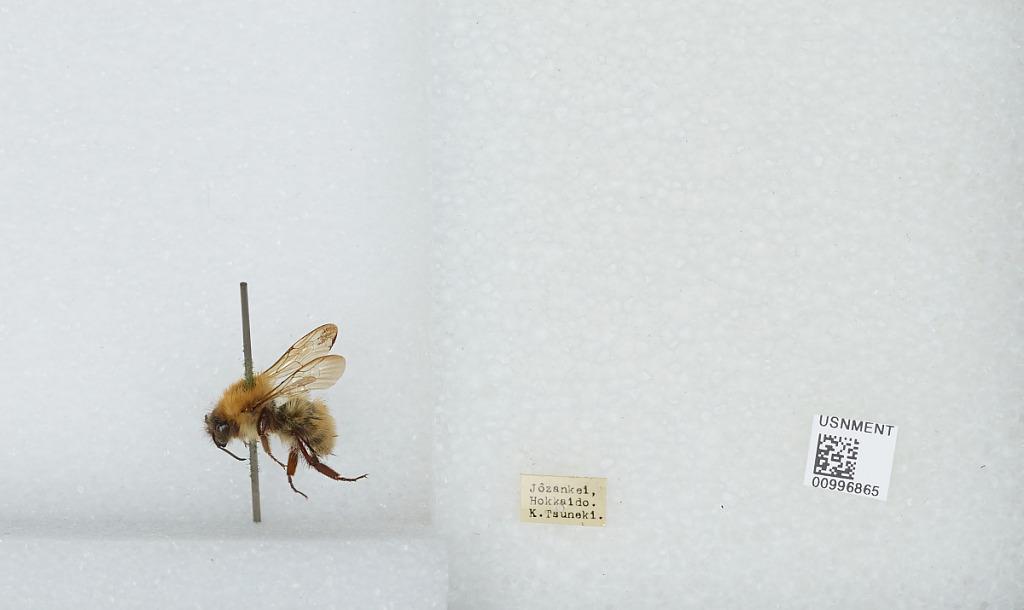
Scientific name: Bombus (Diversobombus) diversus Smith
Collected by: K. Tsuneki
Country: Japan
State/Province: Hokkaido
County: Jozankei